V.I.P. Casino: Blackjack

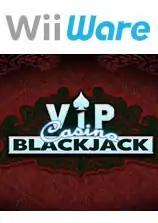

V.I.P. Casino: Blackjack is a WiiWare blackjack video game developed by High Voltage Software. It was a launch title for the North American debut of the service on May 12, 2008.